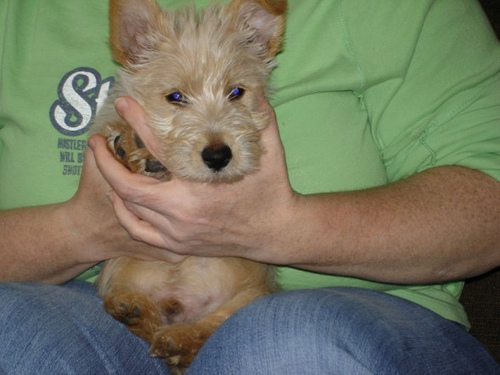
Animal: dog
Breed: scottish_terrier